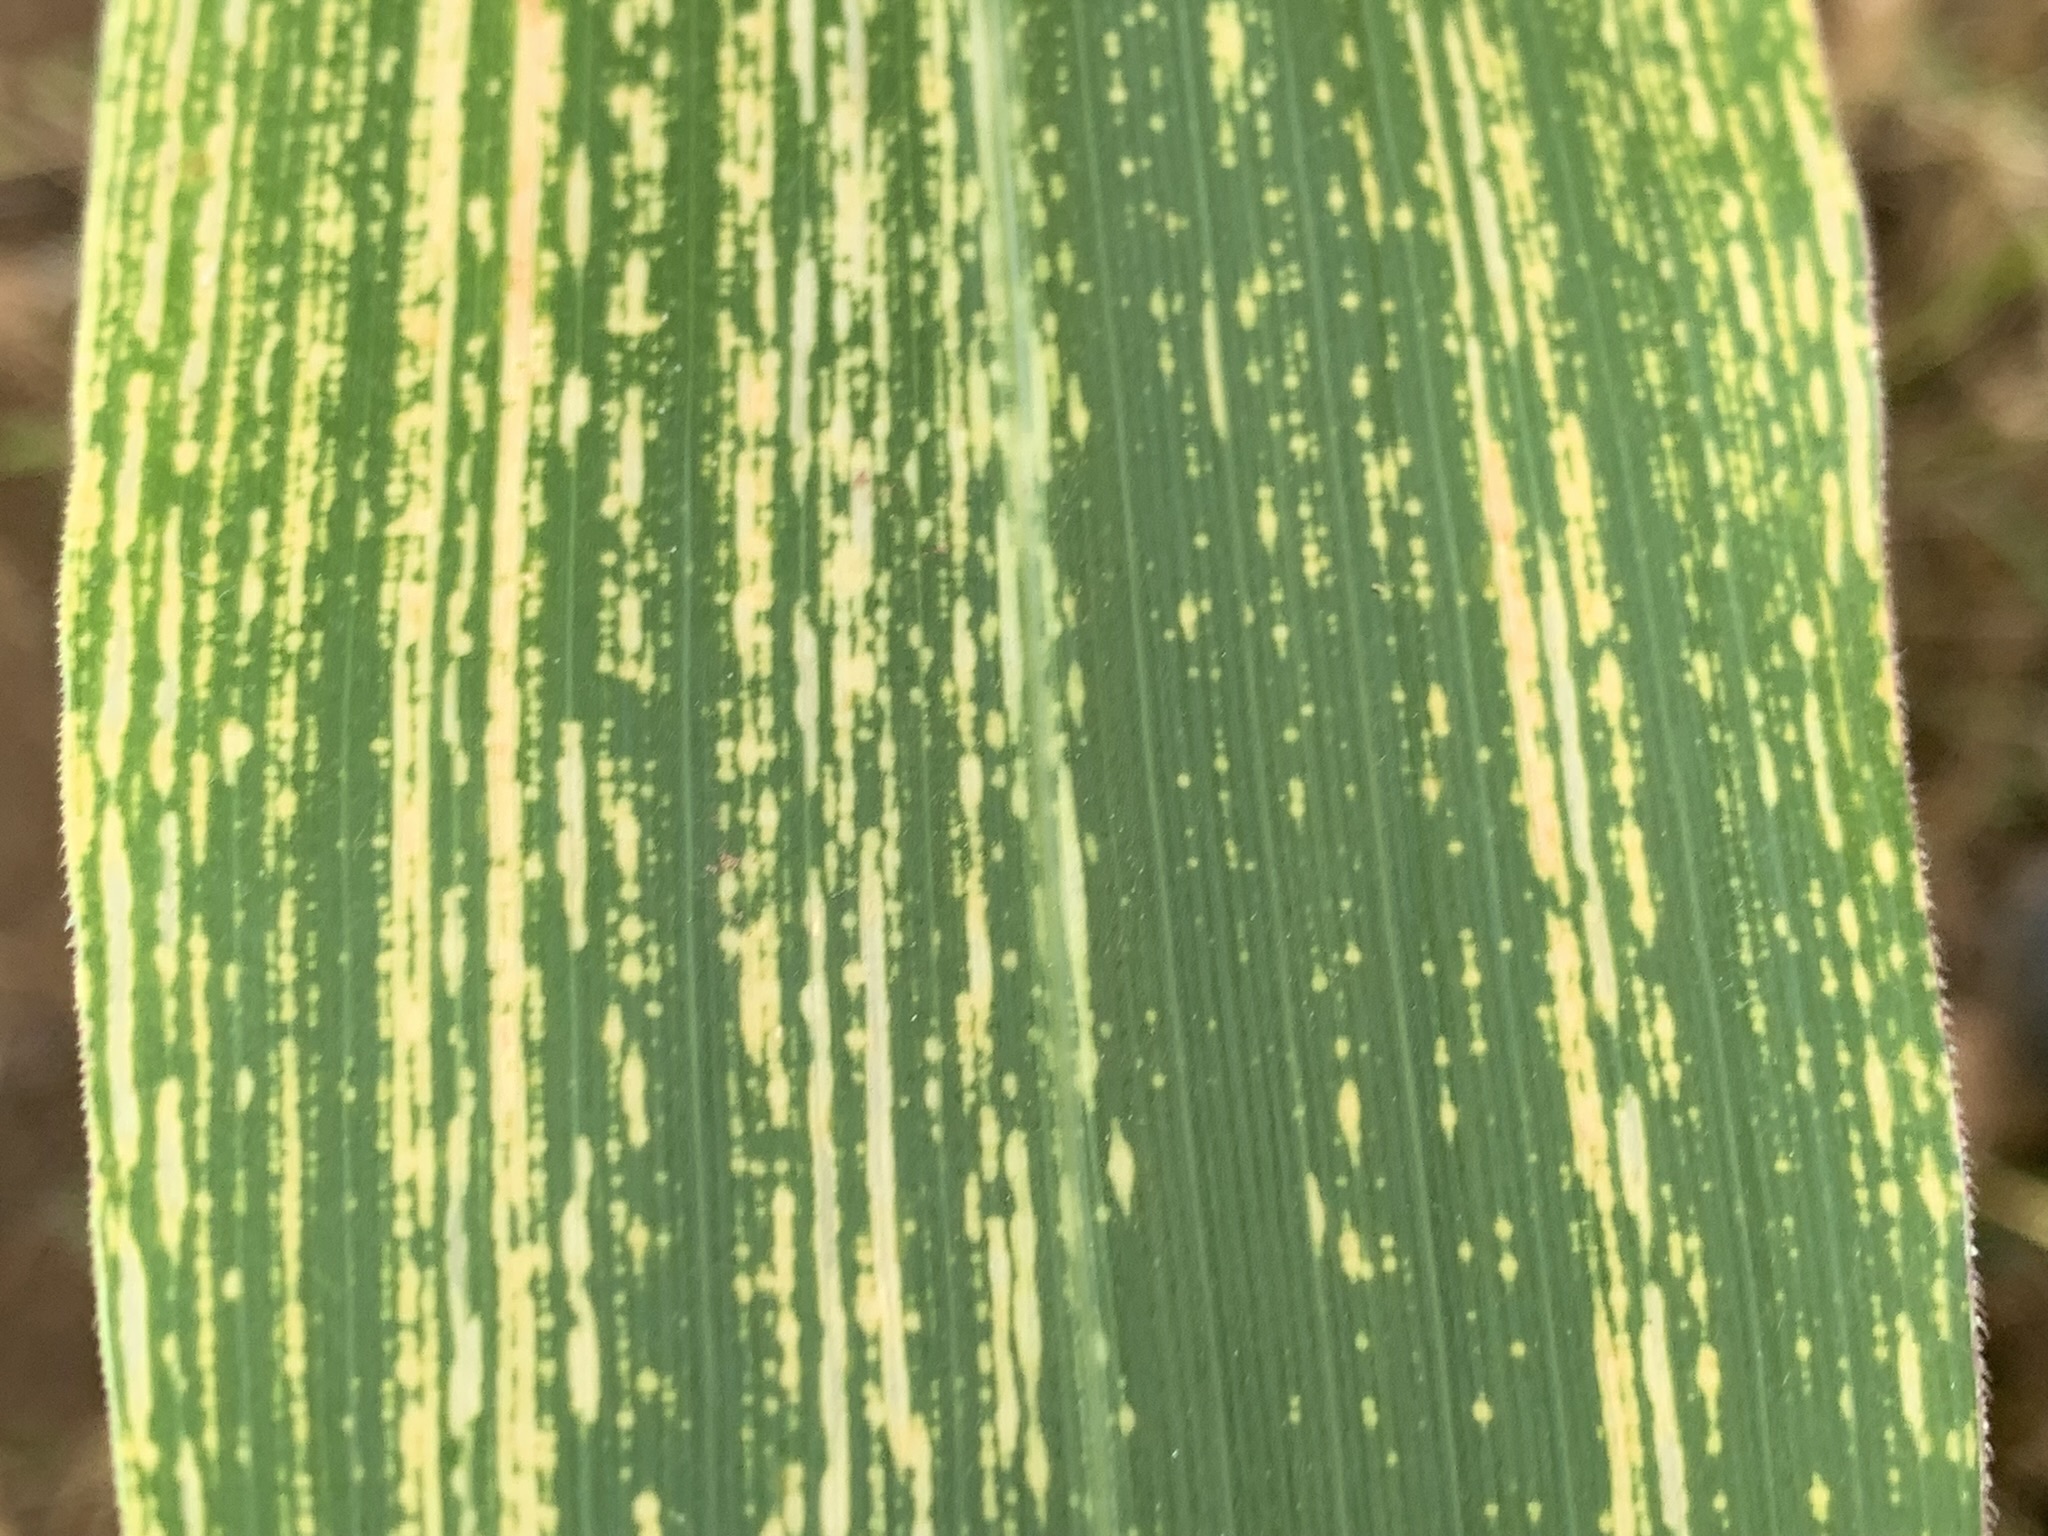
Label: MSV